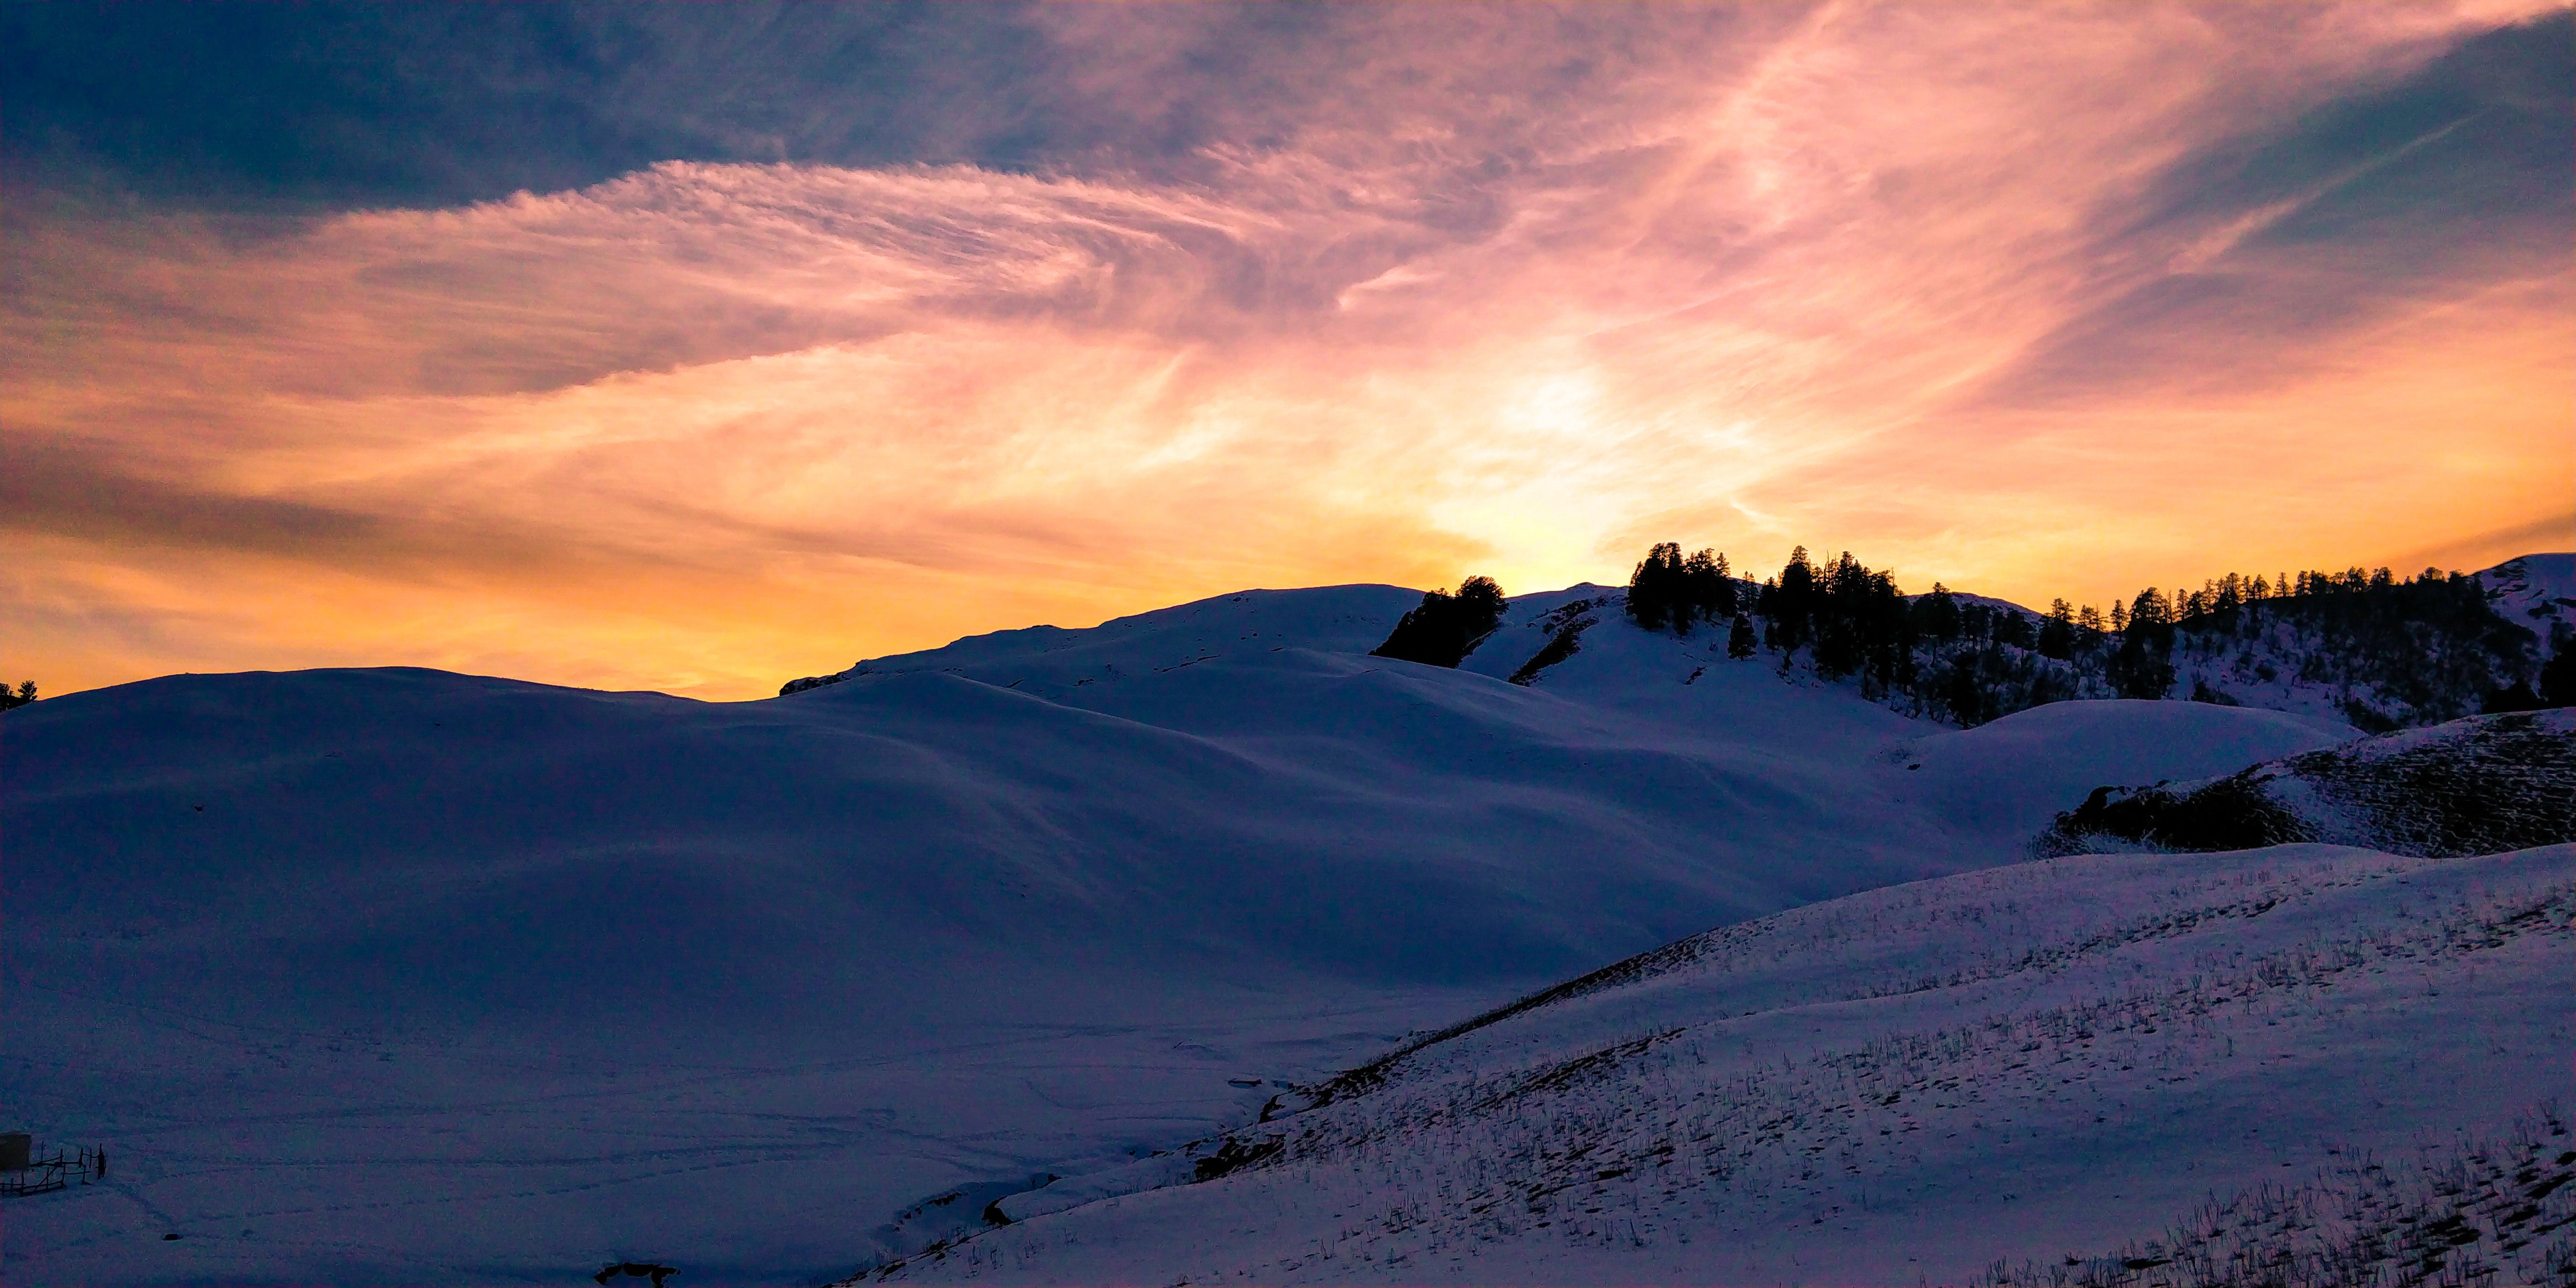
sky, snow, nature, winter, cloud, mountain, mountainous landforms, atmospheric phenomenon, geological phenomenon, fell, mountain range, sunset, evening, morning, hill, ridge, landscape, alps, highland, sunrise, atmosphere, summit, horizon, massif, sunlight, tree, slope, afterglow, glacial landform, terrain, meteorological phenomenon, tundra, freezing, dawn, glacier, arctic, dusk, red sky at morning